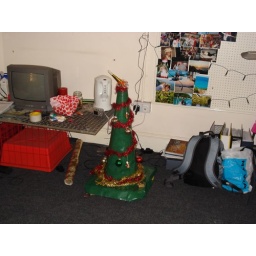
our christmas tree at nicoles house! its a witches hat covered in green paper hehe